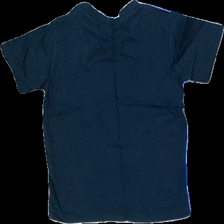
View: back
Type: T-shirt
Category: Children
Brand: Not in the list
Brand text on label: nickelodeon
Colors: Blue, Brown, Red, Multicolor
Material: 100% cotton
Pattern: Animal print
Cut: Regular
Size: 98
Season: All
Damage location: bottom left
Damage 2 location: top left
Price range: 50-100
Recommended usage: Reuse
Description: blå t-shirt med djur på, lite urtvättad
Comment: lite urtvättad